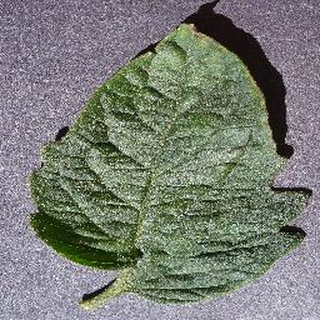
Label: healthy_tomato